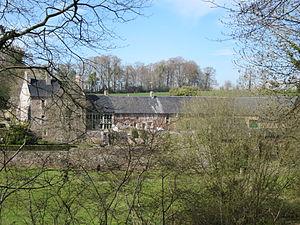
Prieuré de l'Oiselière, Saint-Planchers Ancien prieuré de l'abbaye du Mont-Saint-Michel. This building is indexed in the Base Mérimée, a database of architectural heritage maintained by the French Ministry of Culture,
Le prieuré de l'Oiselière est un prieuré situé à Saint-Planchers, près de Granville, en France. Niché dans un vallon en bordure du cours d'eau qui porte son nom, entouré de ses murs fortifiés et de ses douves, il a une histoire qui remonte au XIᵉ siècle. Dépendant des abbés du Mont-Saint-Michel, il est le lieu où ils organisaient l'exploitation du domaine et des bois et la collecte des taxes. Ils y rendaient aussi la justice seigneuriale locale.
La Saigue, ou Saigne, est un fleuve côtier français de Normandie, dans le département de la Manche.